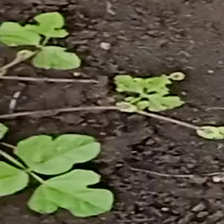
Weed species: Obscure_morning _glory(Ipomoea obscura)